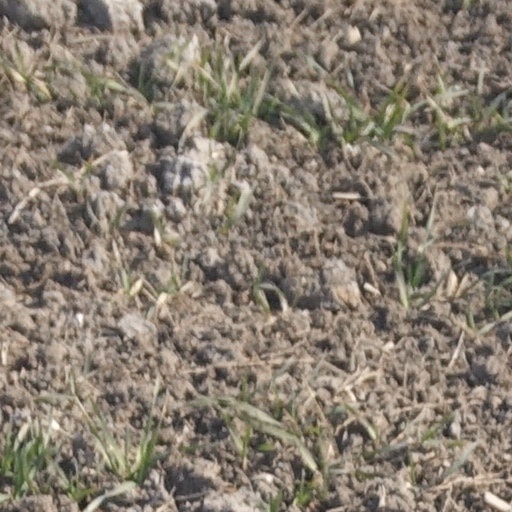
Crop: wheat